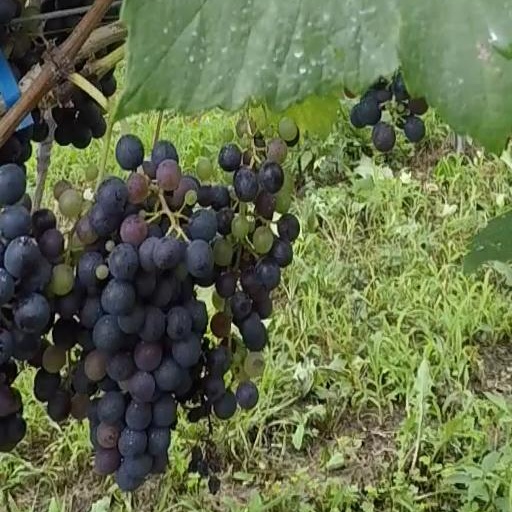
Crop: grape